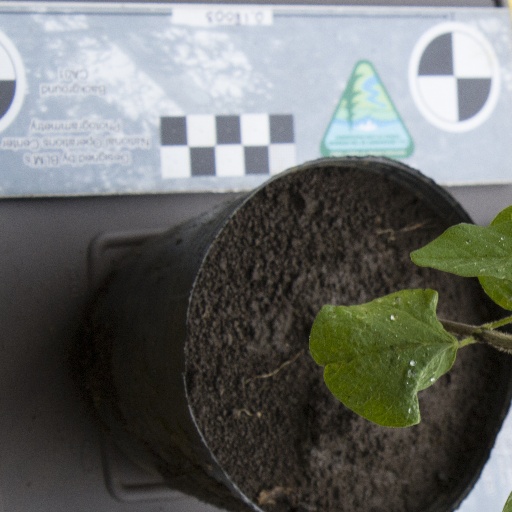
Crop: soybean